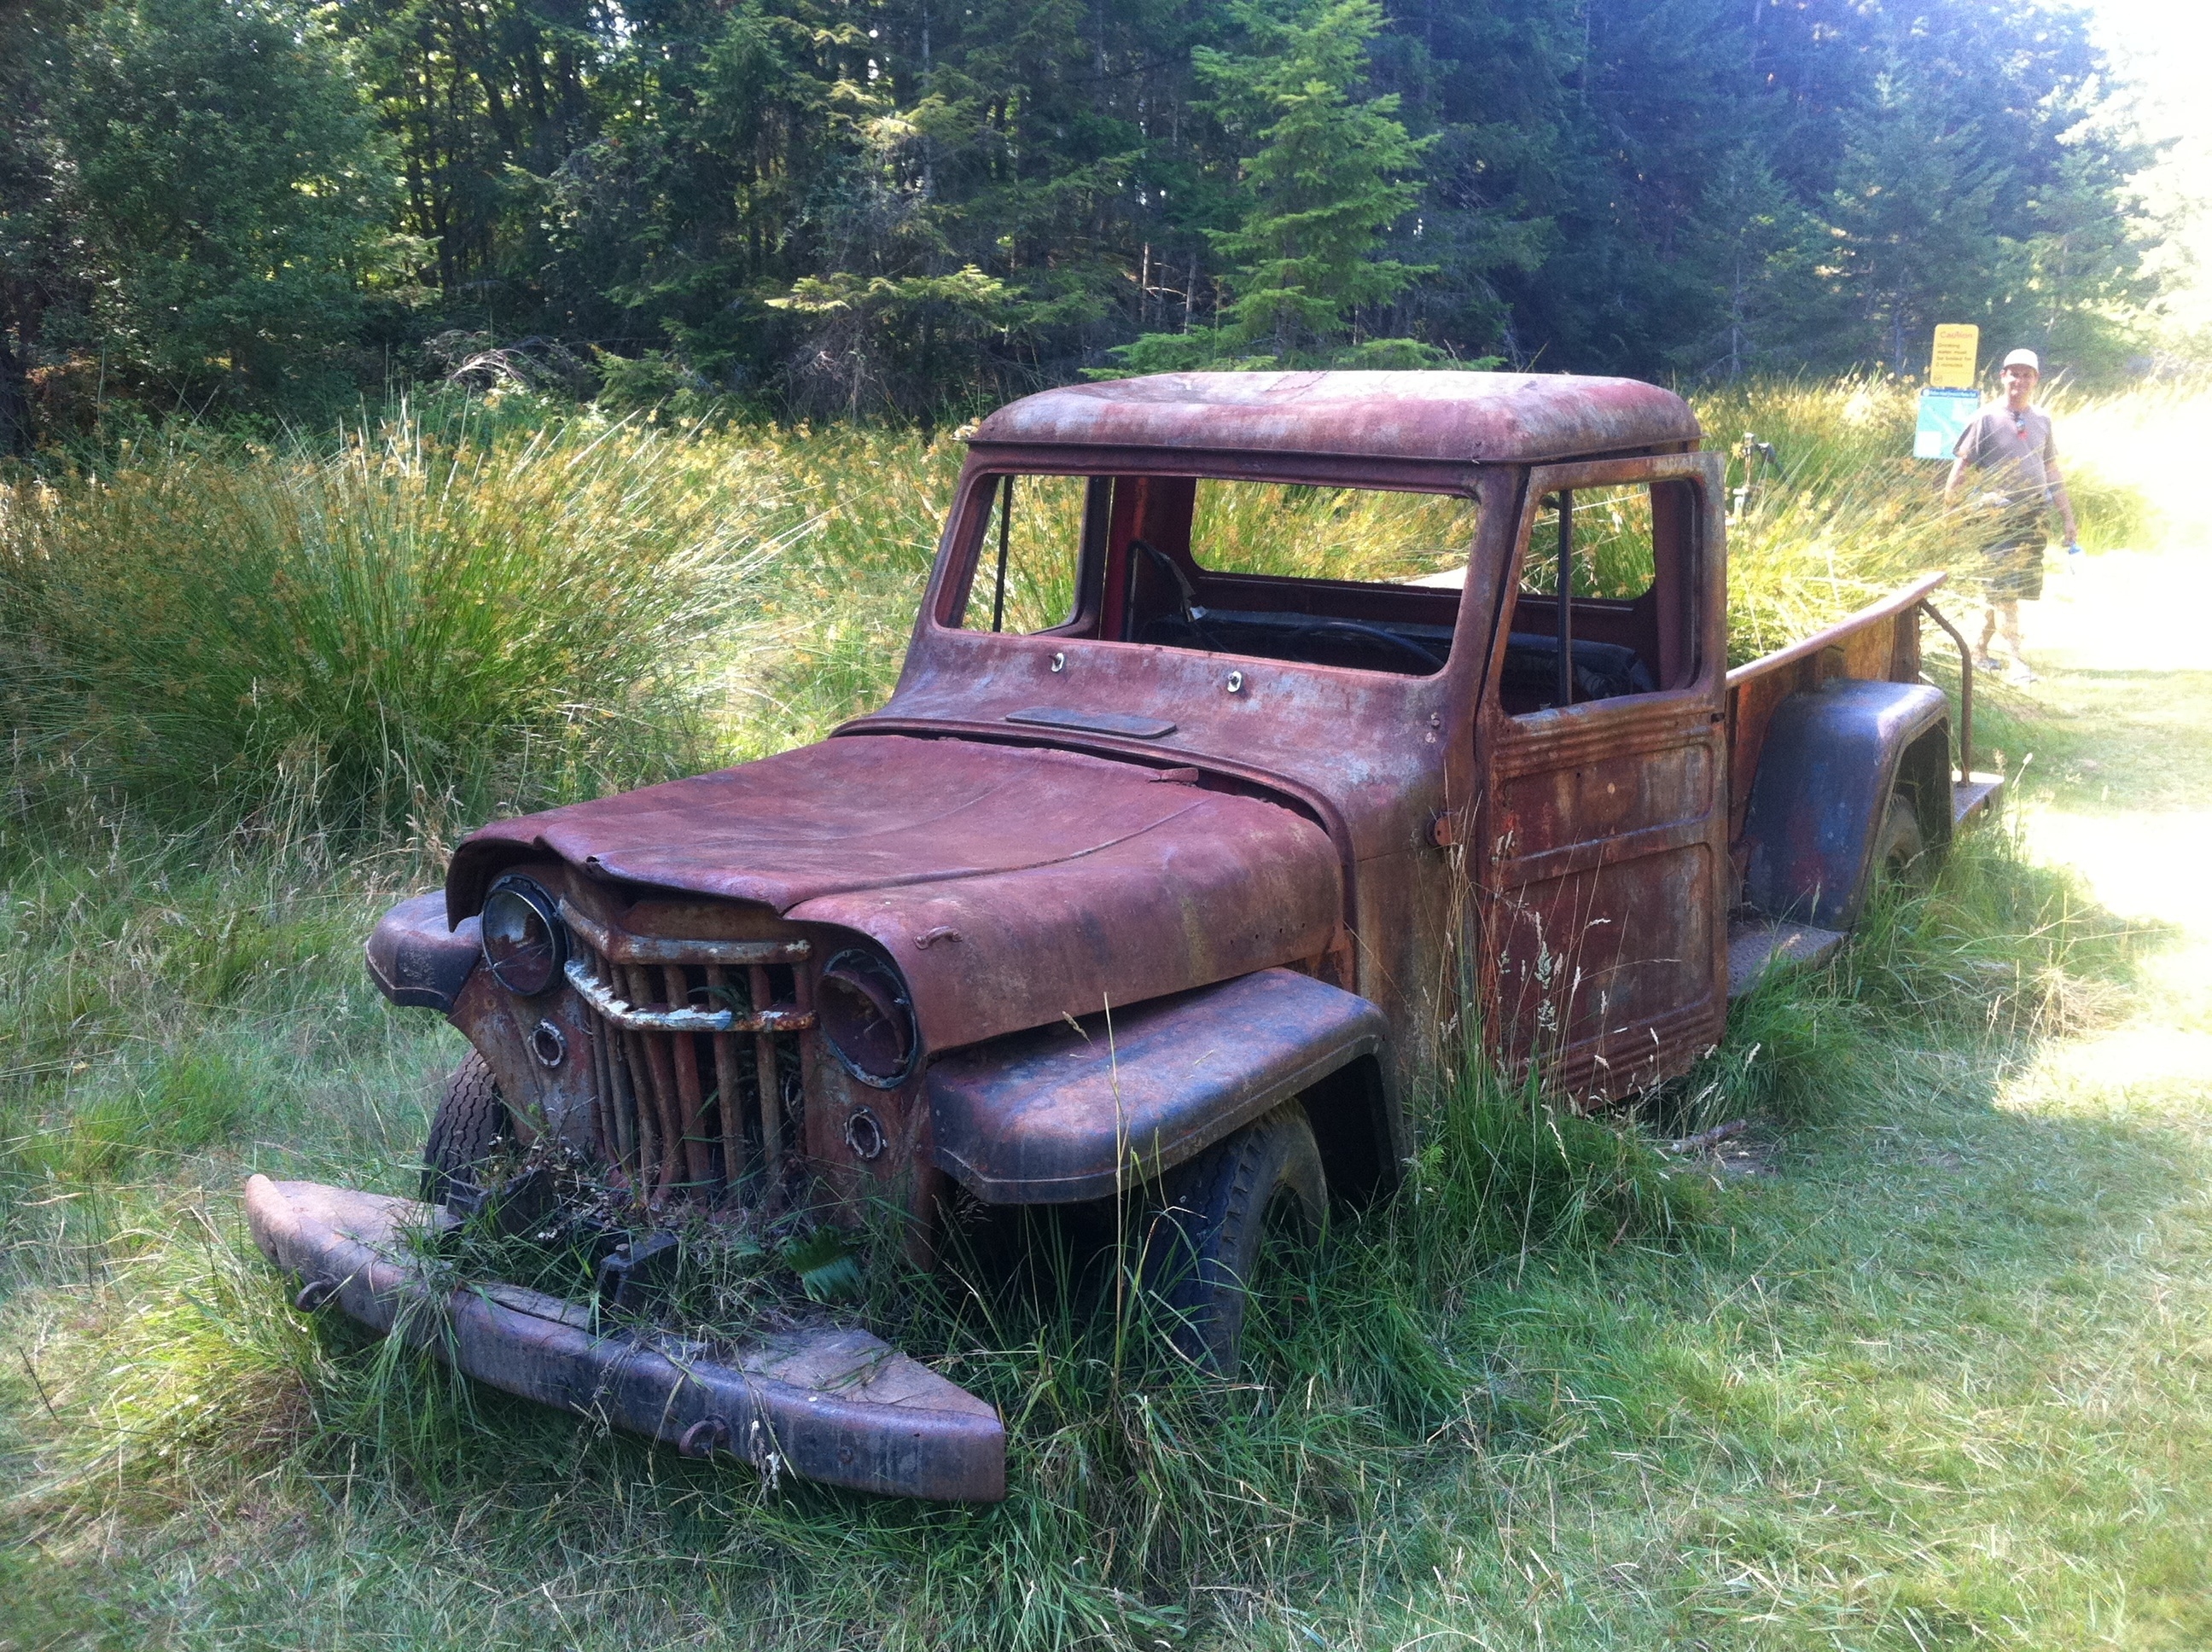
car, jeep, truck, vehicle, vintage car, bumper, odyssey, hurleylounge, land vehicle, automobile make, automotive exterior